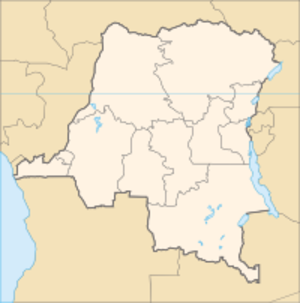
Le 1ᵉʳ août 1888 intervient la première organisation administrative divisant l’EIC en onze districts.